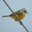
Label: bird